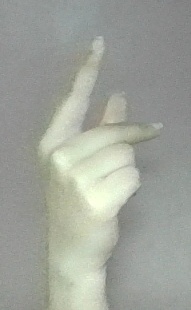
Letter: dha